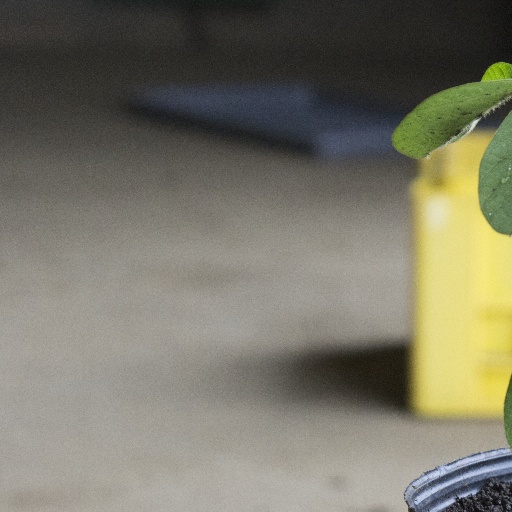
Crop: soybean